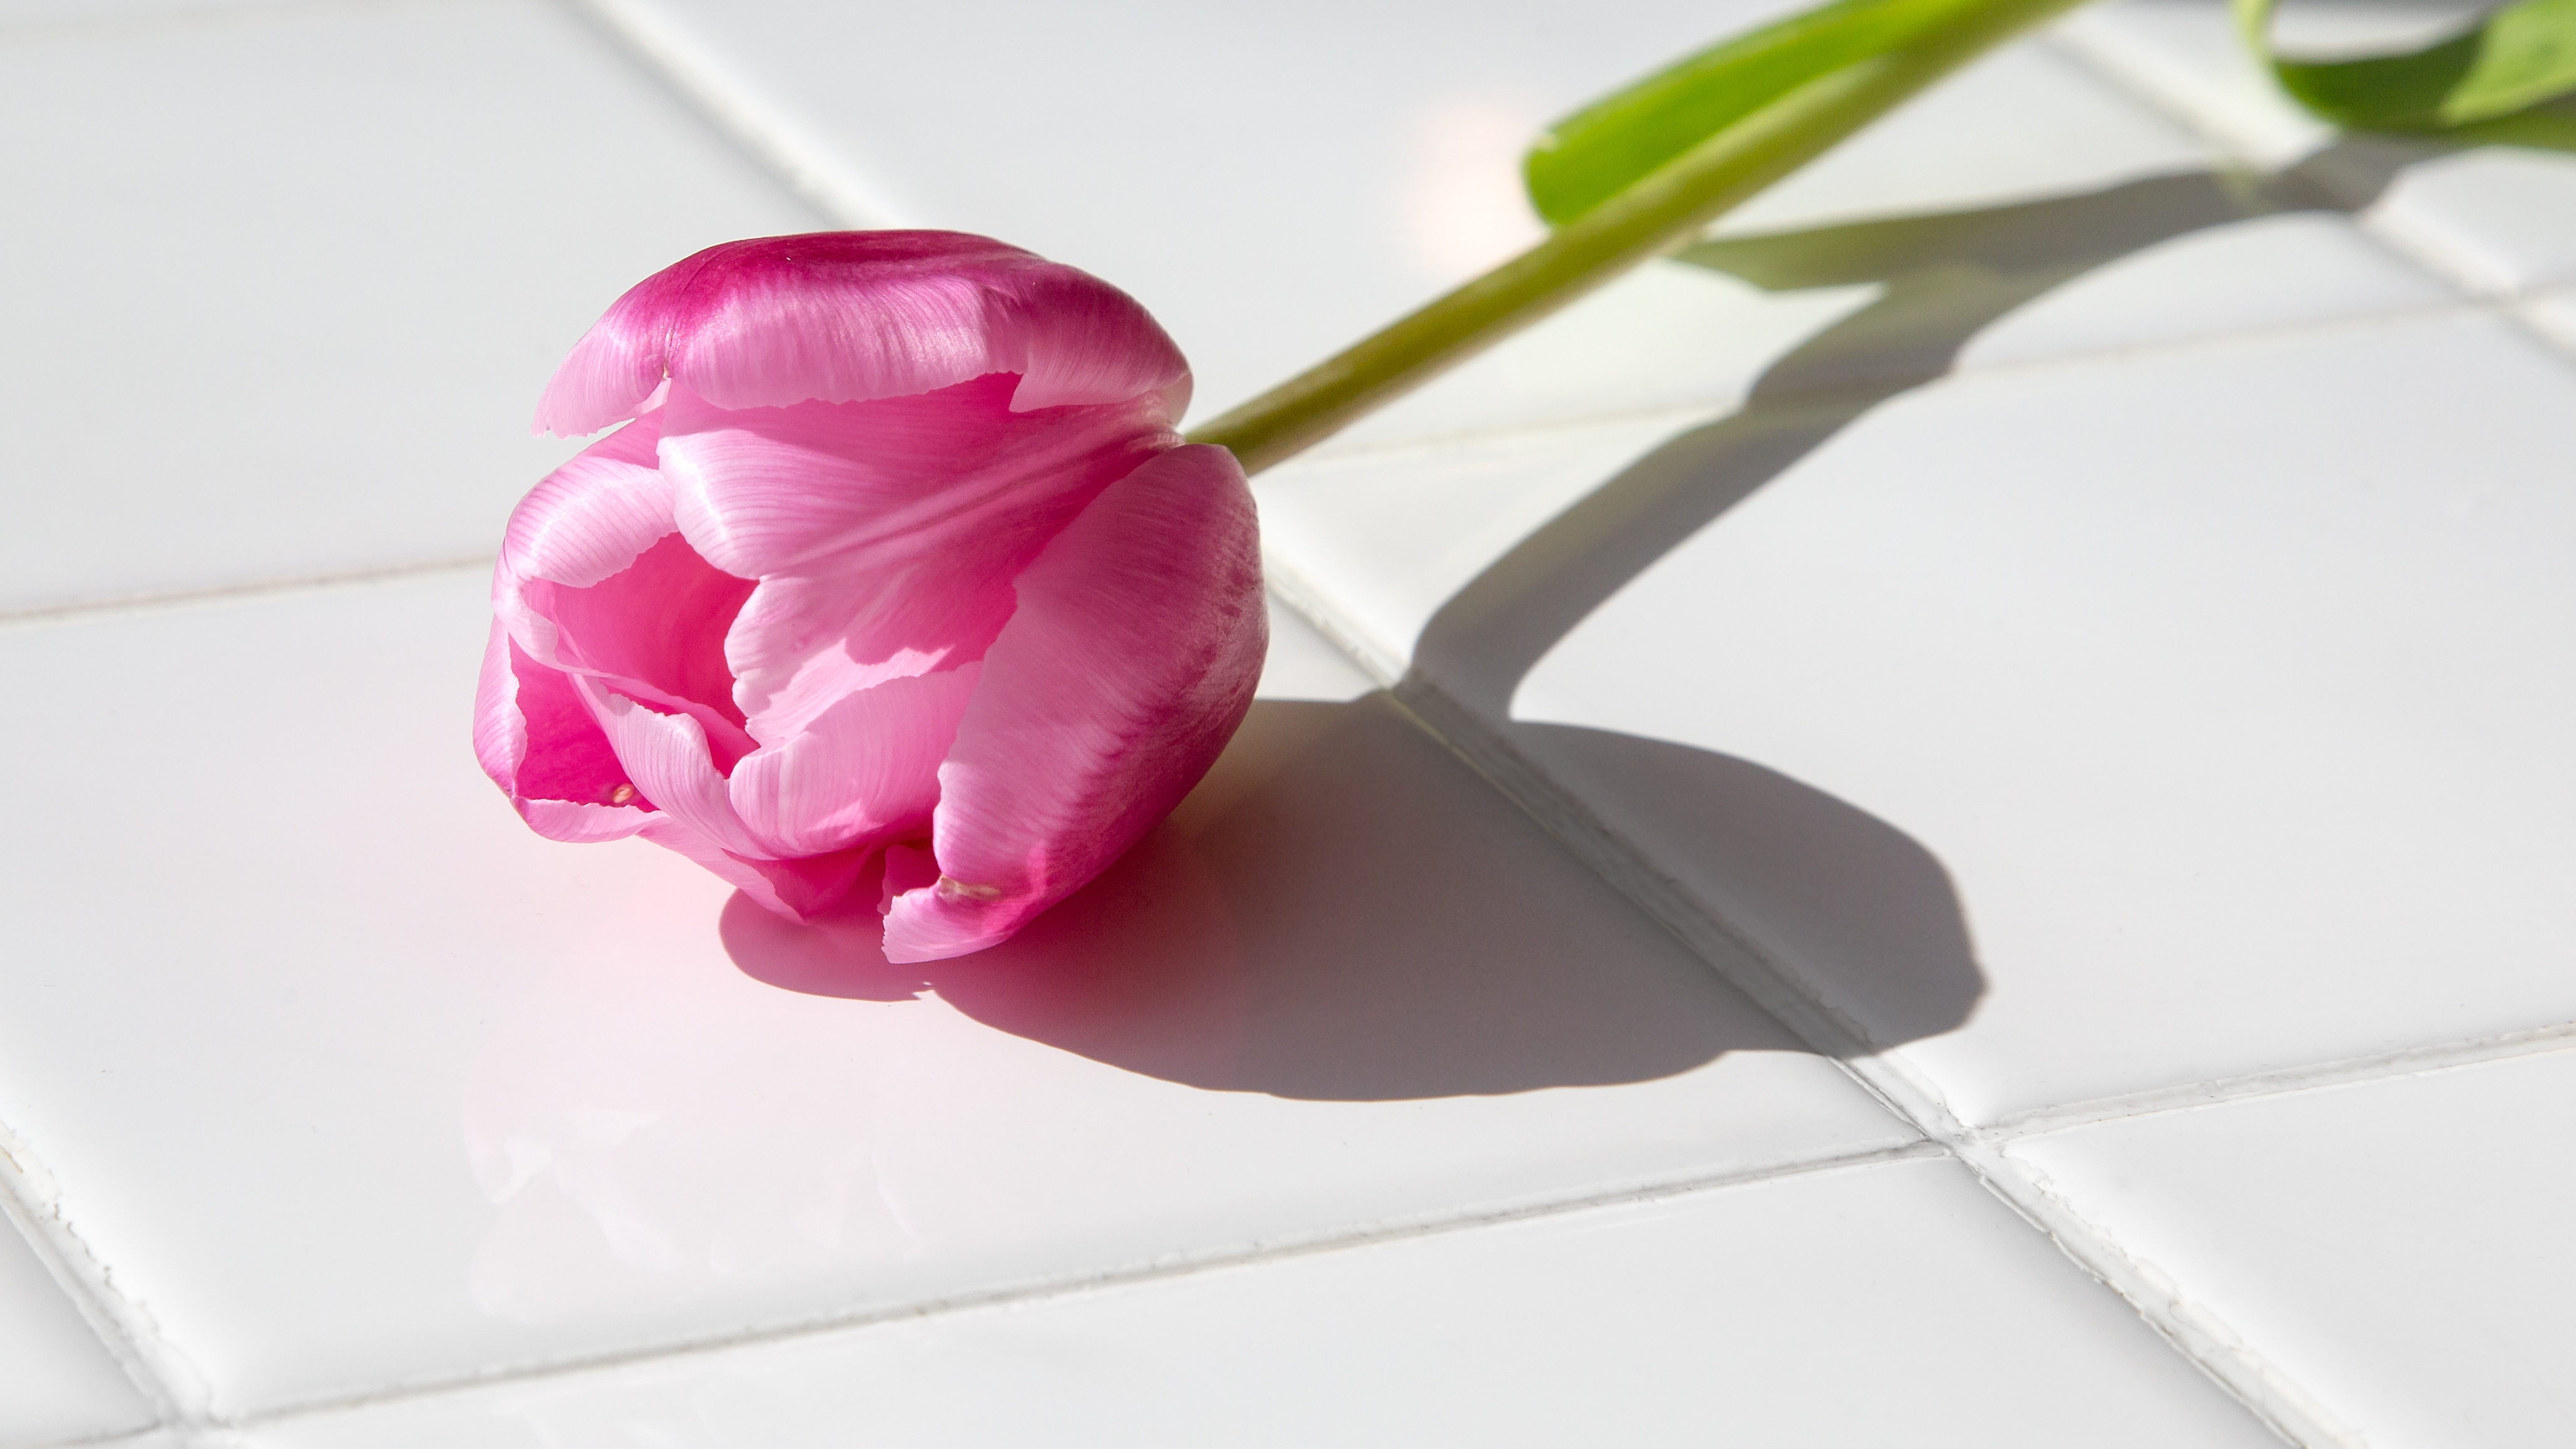
table, blossom, plant, white, stem, leaf, flower, petal, tulip, closeup, pink, cut, close up, one, peony, macro photography, flowering plant, flower bouquet, land plant